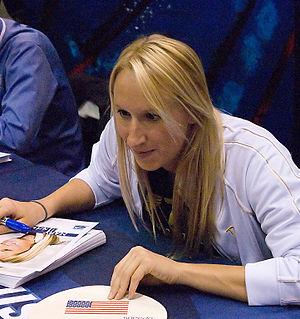
Mary Elizabeth Mohler, née DeScenza le 17 septembre 1984 à Middlesex, est une nageuse américaine, spécialiste de papillon et de la nage libre.